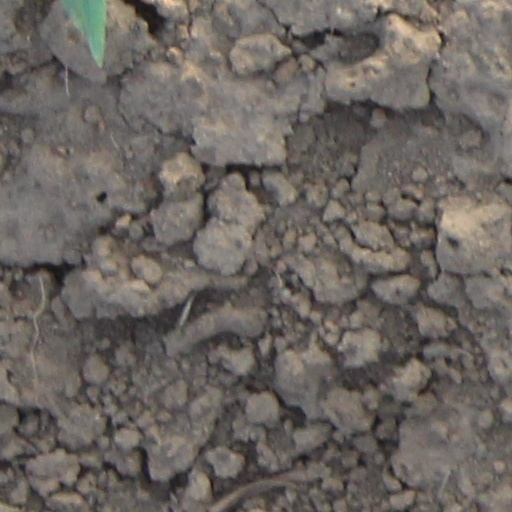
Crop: wheat